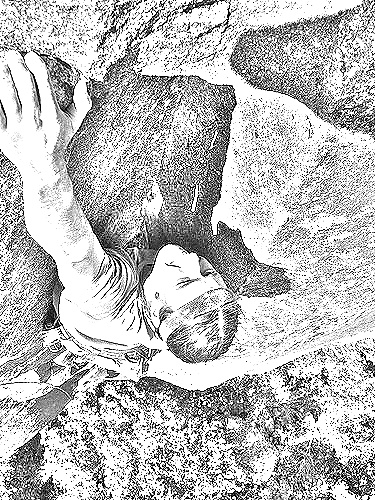
Portrait style: Sketch Portrait